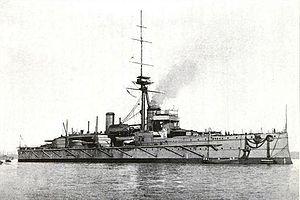
La classe Colossus fut la dernière classe de cuirassés Dreadnought de 1ʳᵉ classe construite au Royaume-Uni avant la Première Guerre mondiale pour servir dans la Royal Navy.